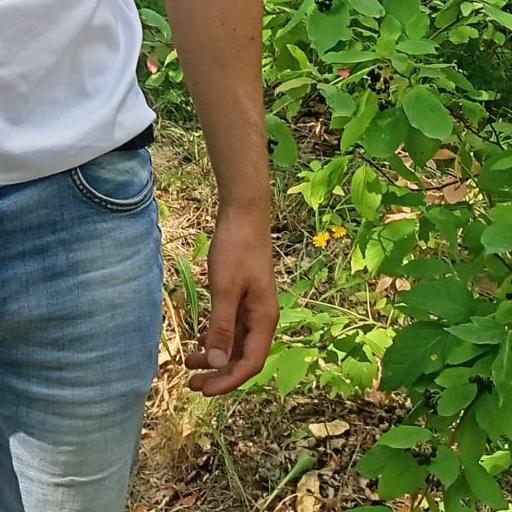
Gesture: no_gesture